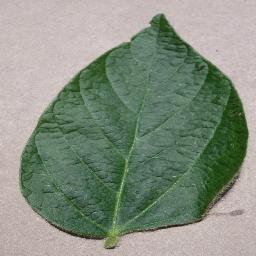
Label: Soybean___healthy